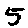
Label: 5